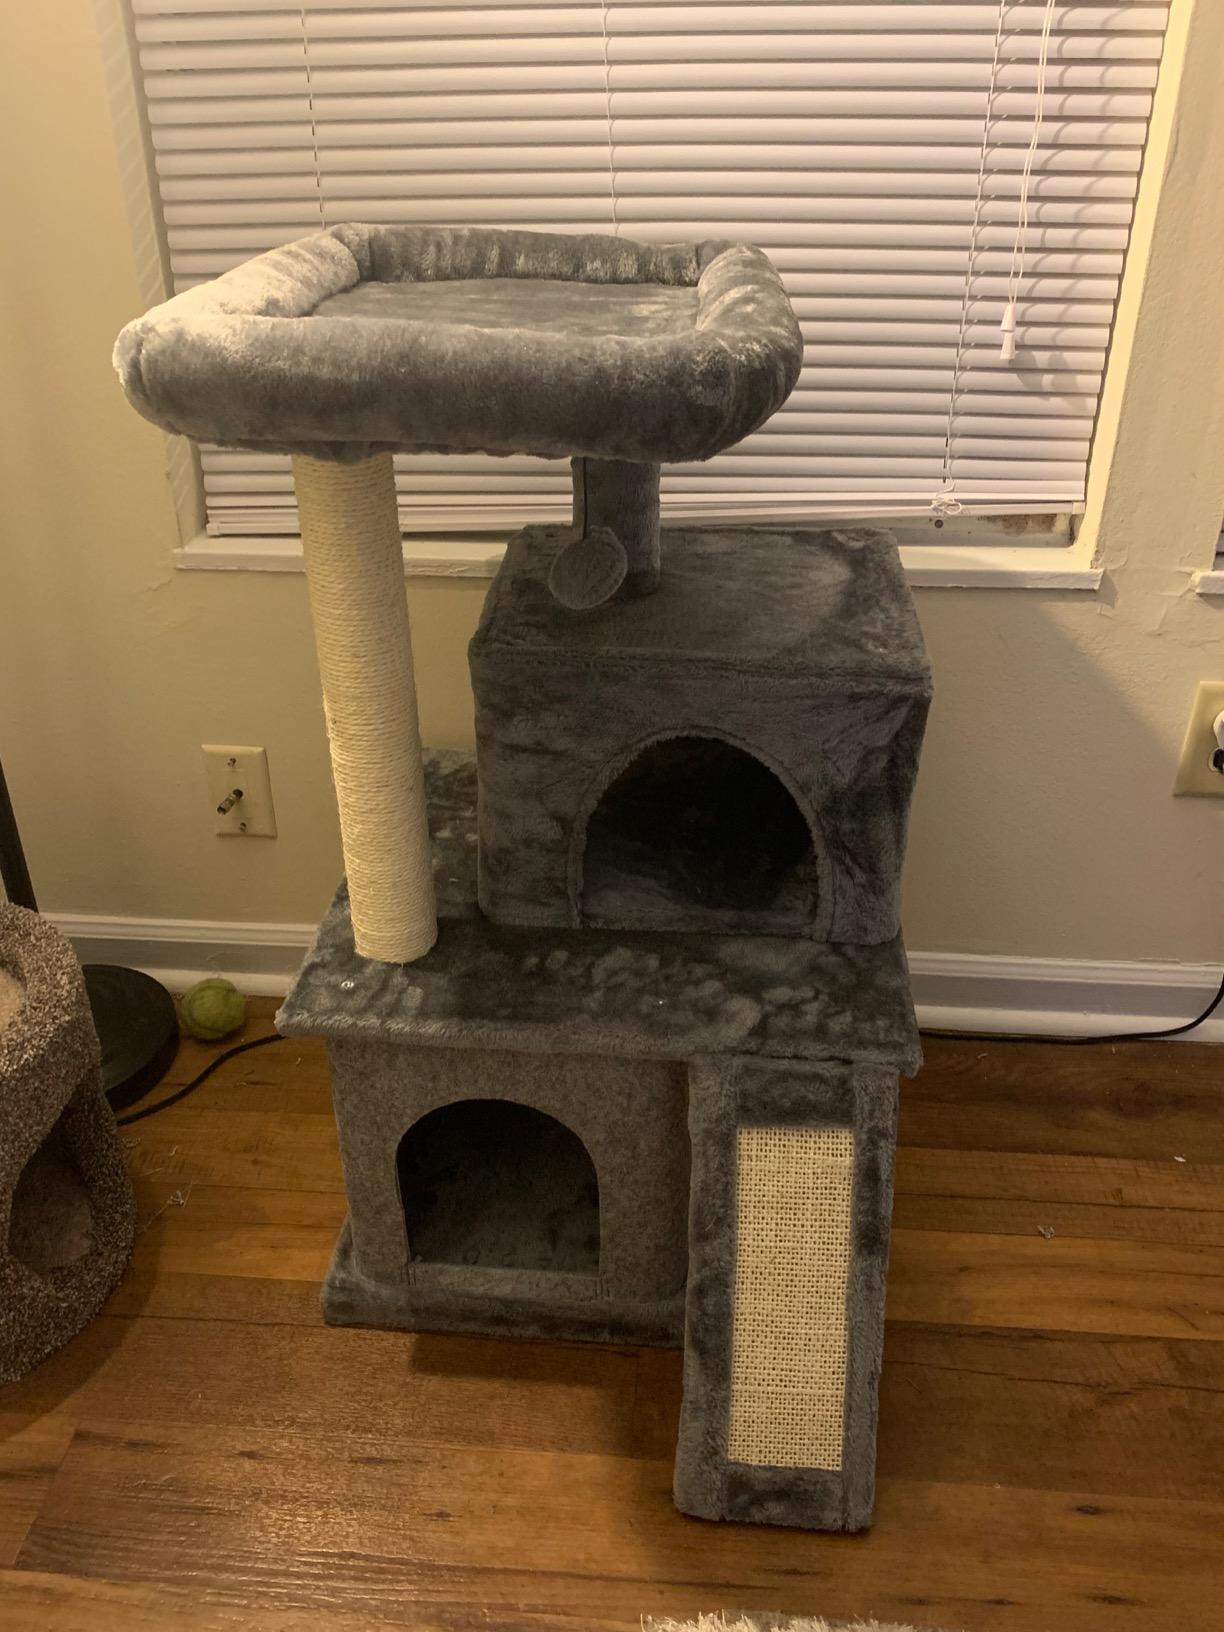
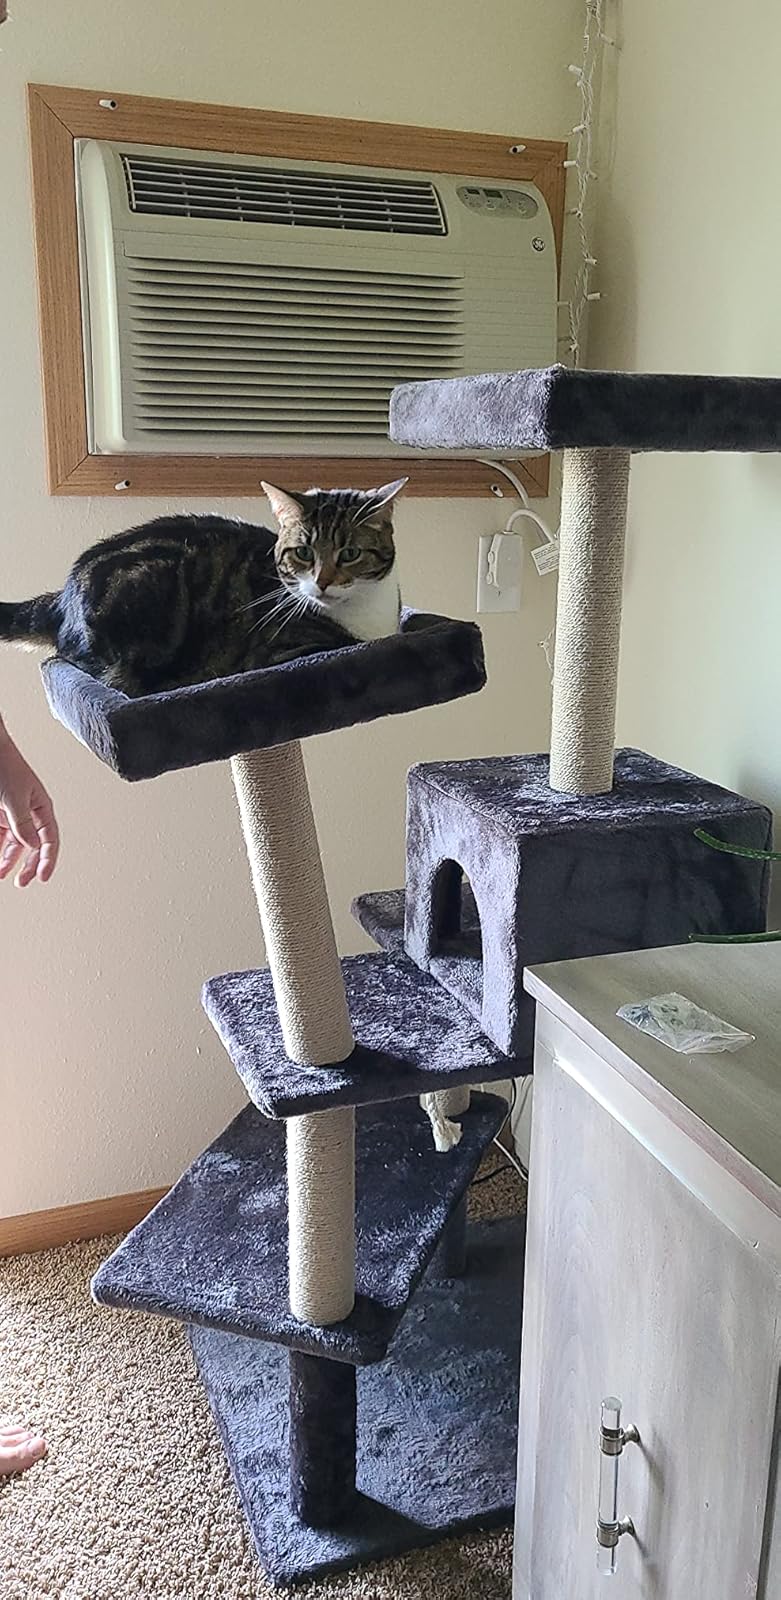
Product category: items_cat tree
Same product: no